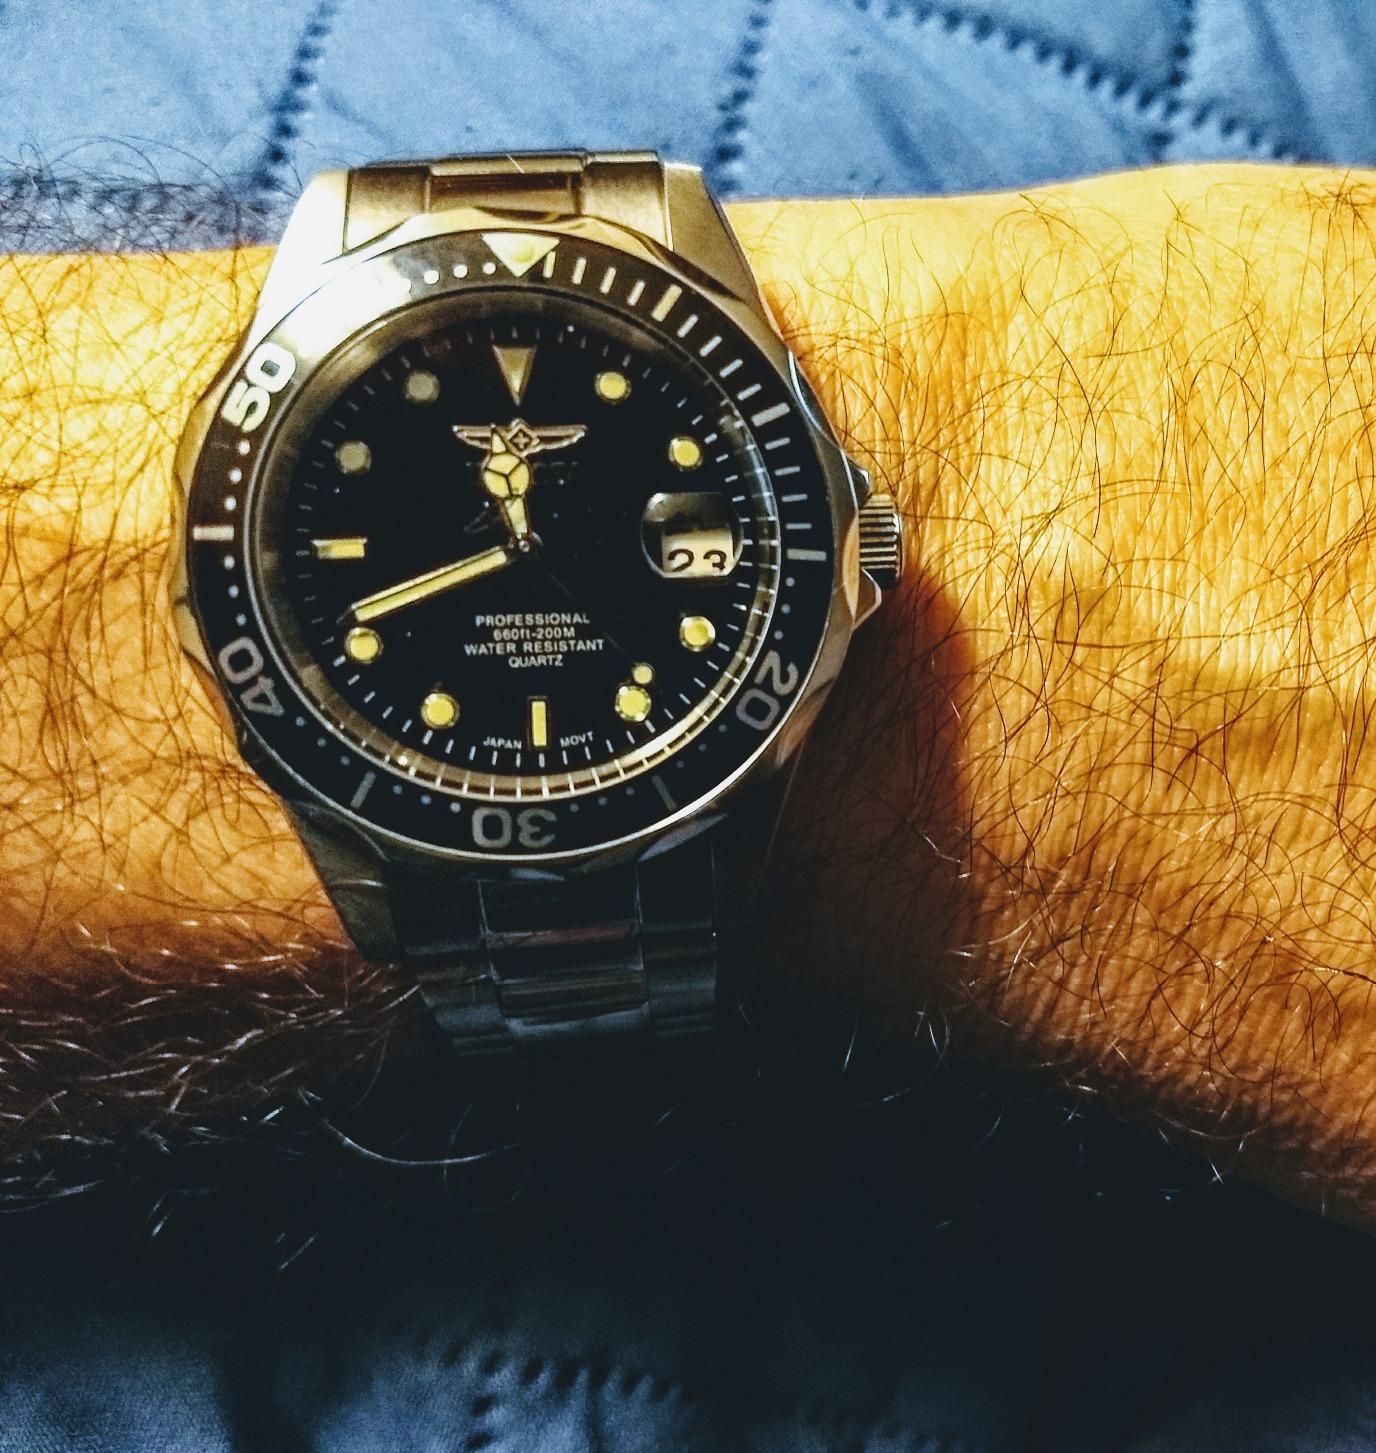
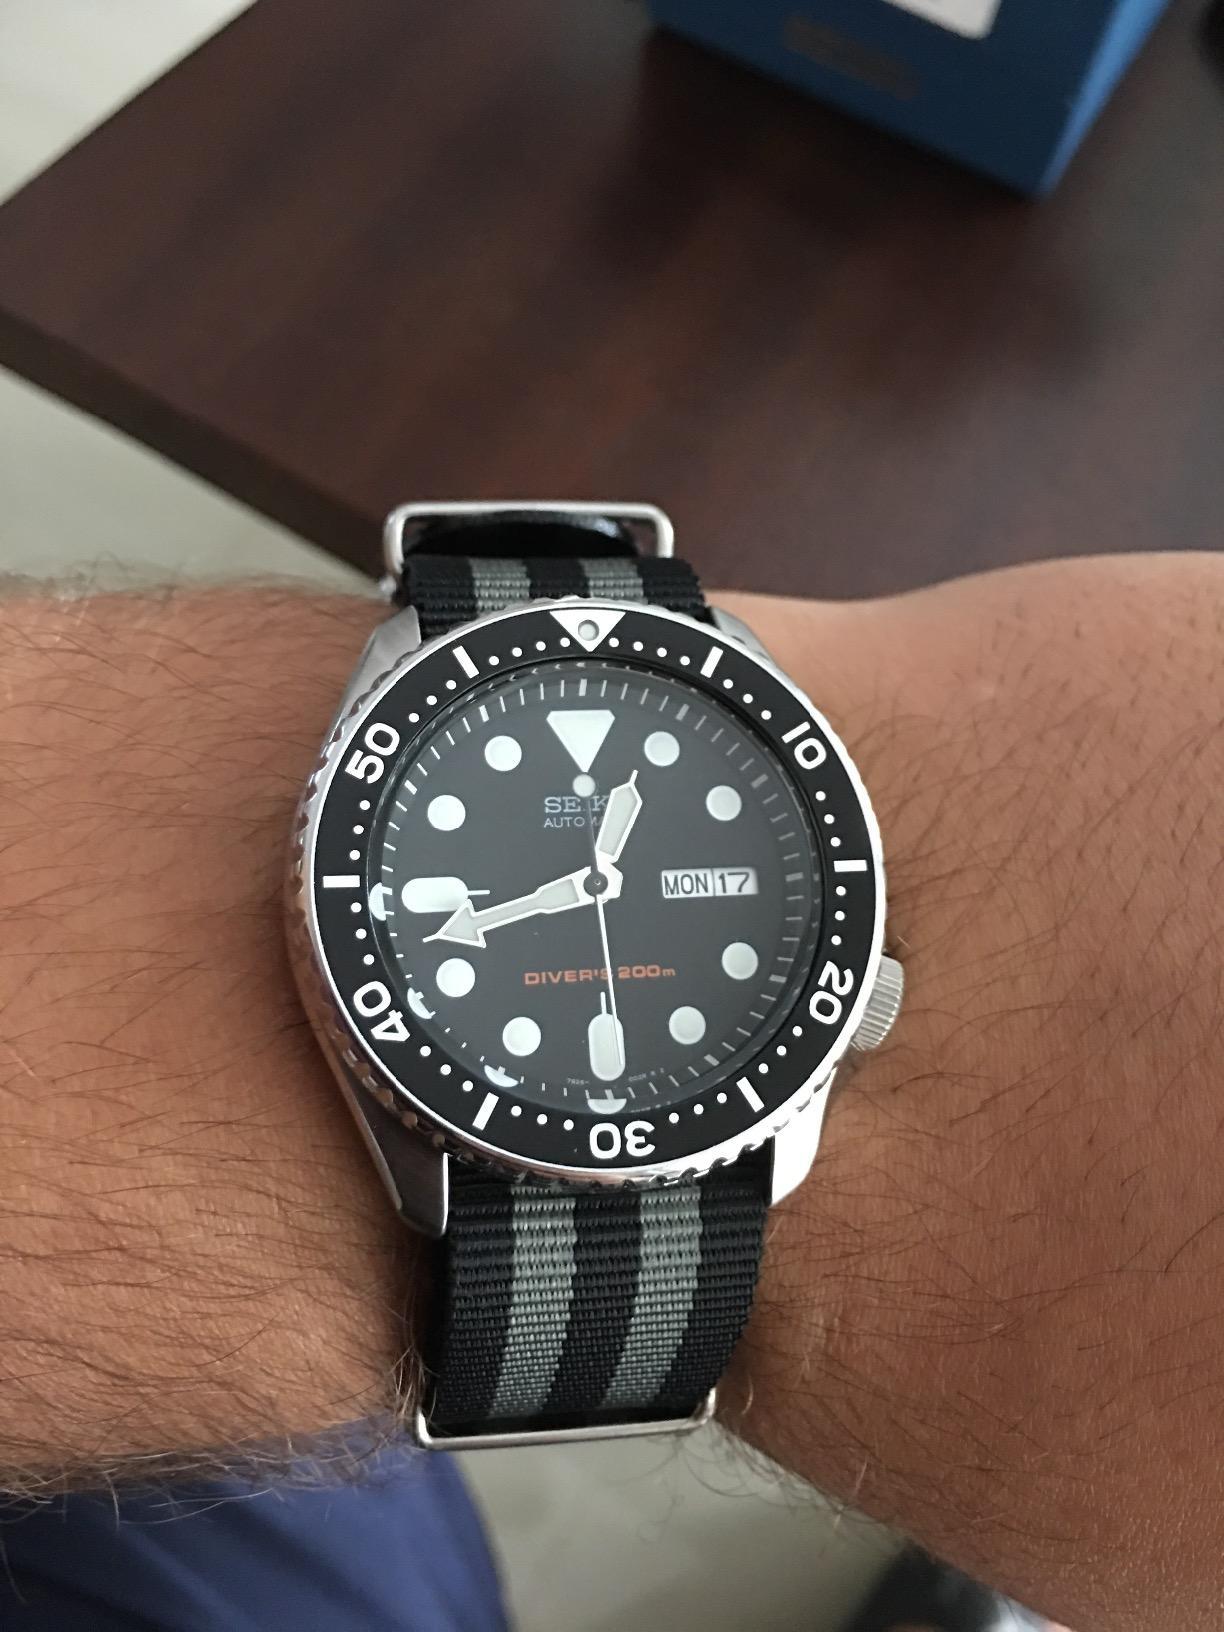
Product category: accessories_watch
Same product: no